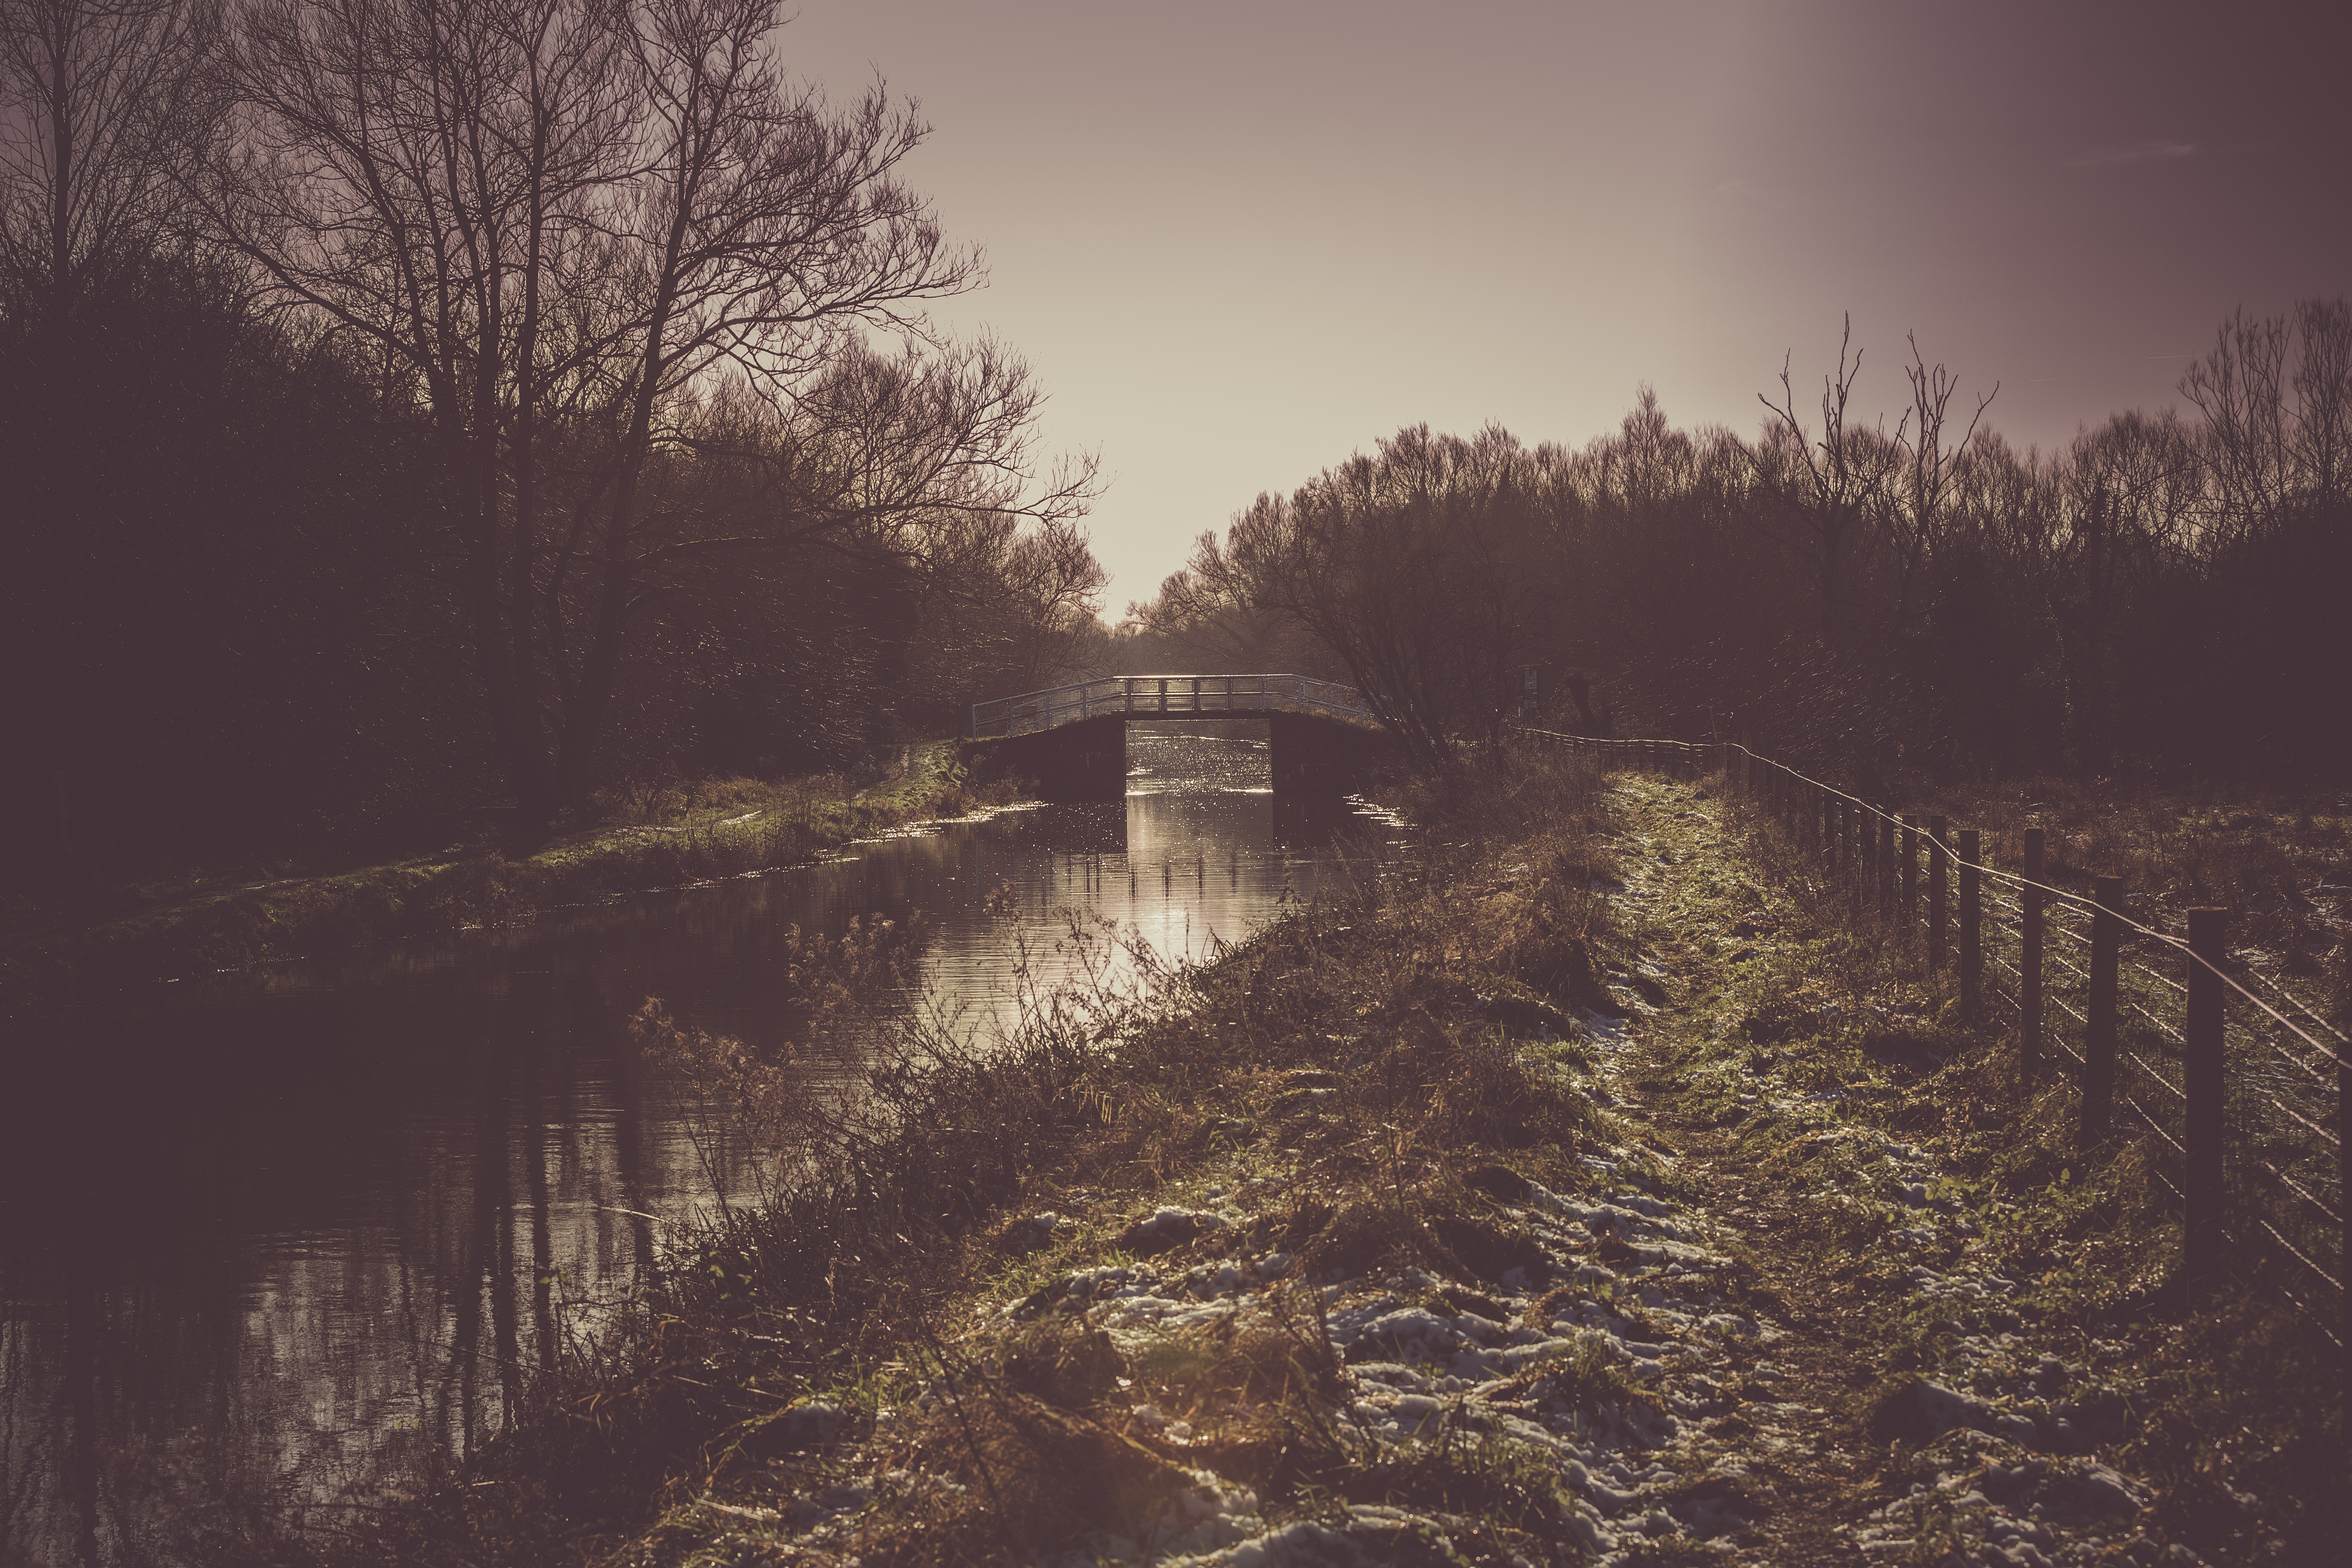
water, sky, nature, waterway, tree, reflection, atmospheric phenomenon, river, cloud, atmosphere, canal, morning, sunlight, winter, bank, monochrome, black and white, rural area, landscape, watercourse, photography, forest, branch, horizon, wood, road, lake, channel